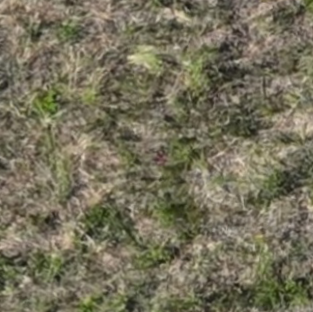
Month: july
Dye color: red
Dye concentration: low